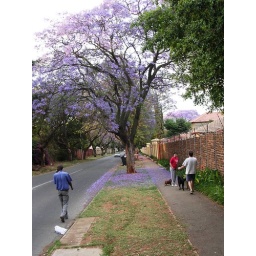
Rob and Glynis Steer walking the dogs in the neighborhood. Note the splendid Jacaranda tree in bloom.